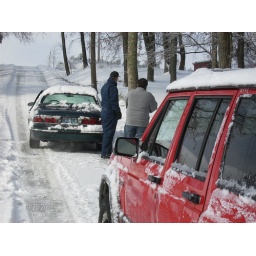
getting kenny's car back from being left on the road by our neighbor's house.